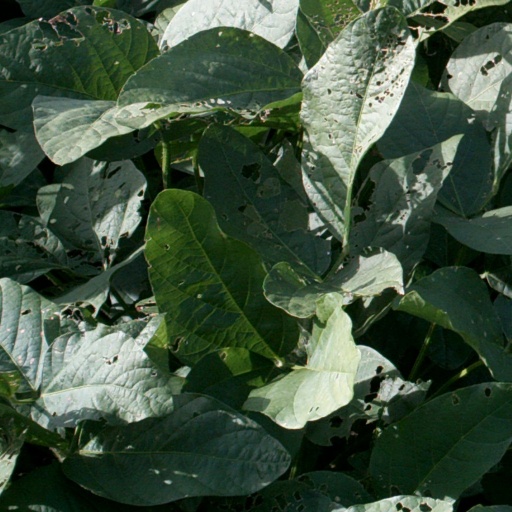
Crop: soybean